Chamberlain war ministry

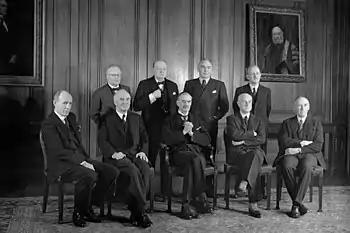
Chamberlain's War Cabinet in September 1939. From left to right: Standing: Wood, Churchill, Hore-Belisha, and Hankey. Front row: Halifax, Simon, Chamberlain, Hoare, and Chatfield.

Upon the outbreak of the war, Chamberlain carried out a fullscale reconstruction of the government and introduced a small War Cabinet who were as follows: